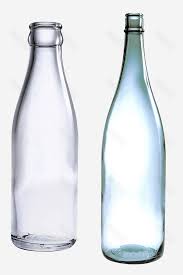
Label: glass